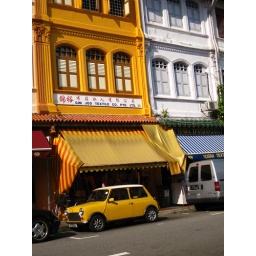
Yellows. Yellow building, yellow awning outside the Gim Joo Textile Company, yellow Mini car parked in front :)